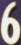
Number: 6